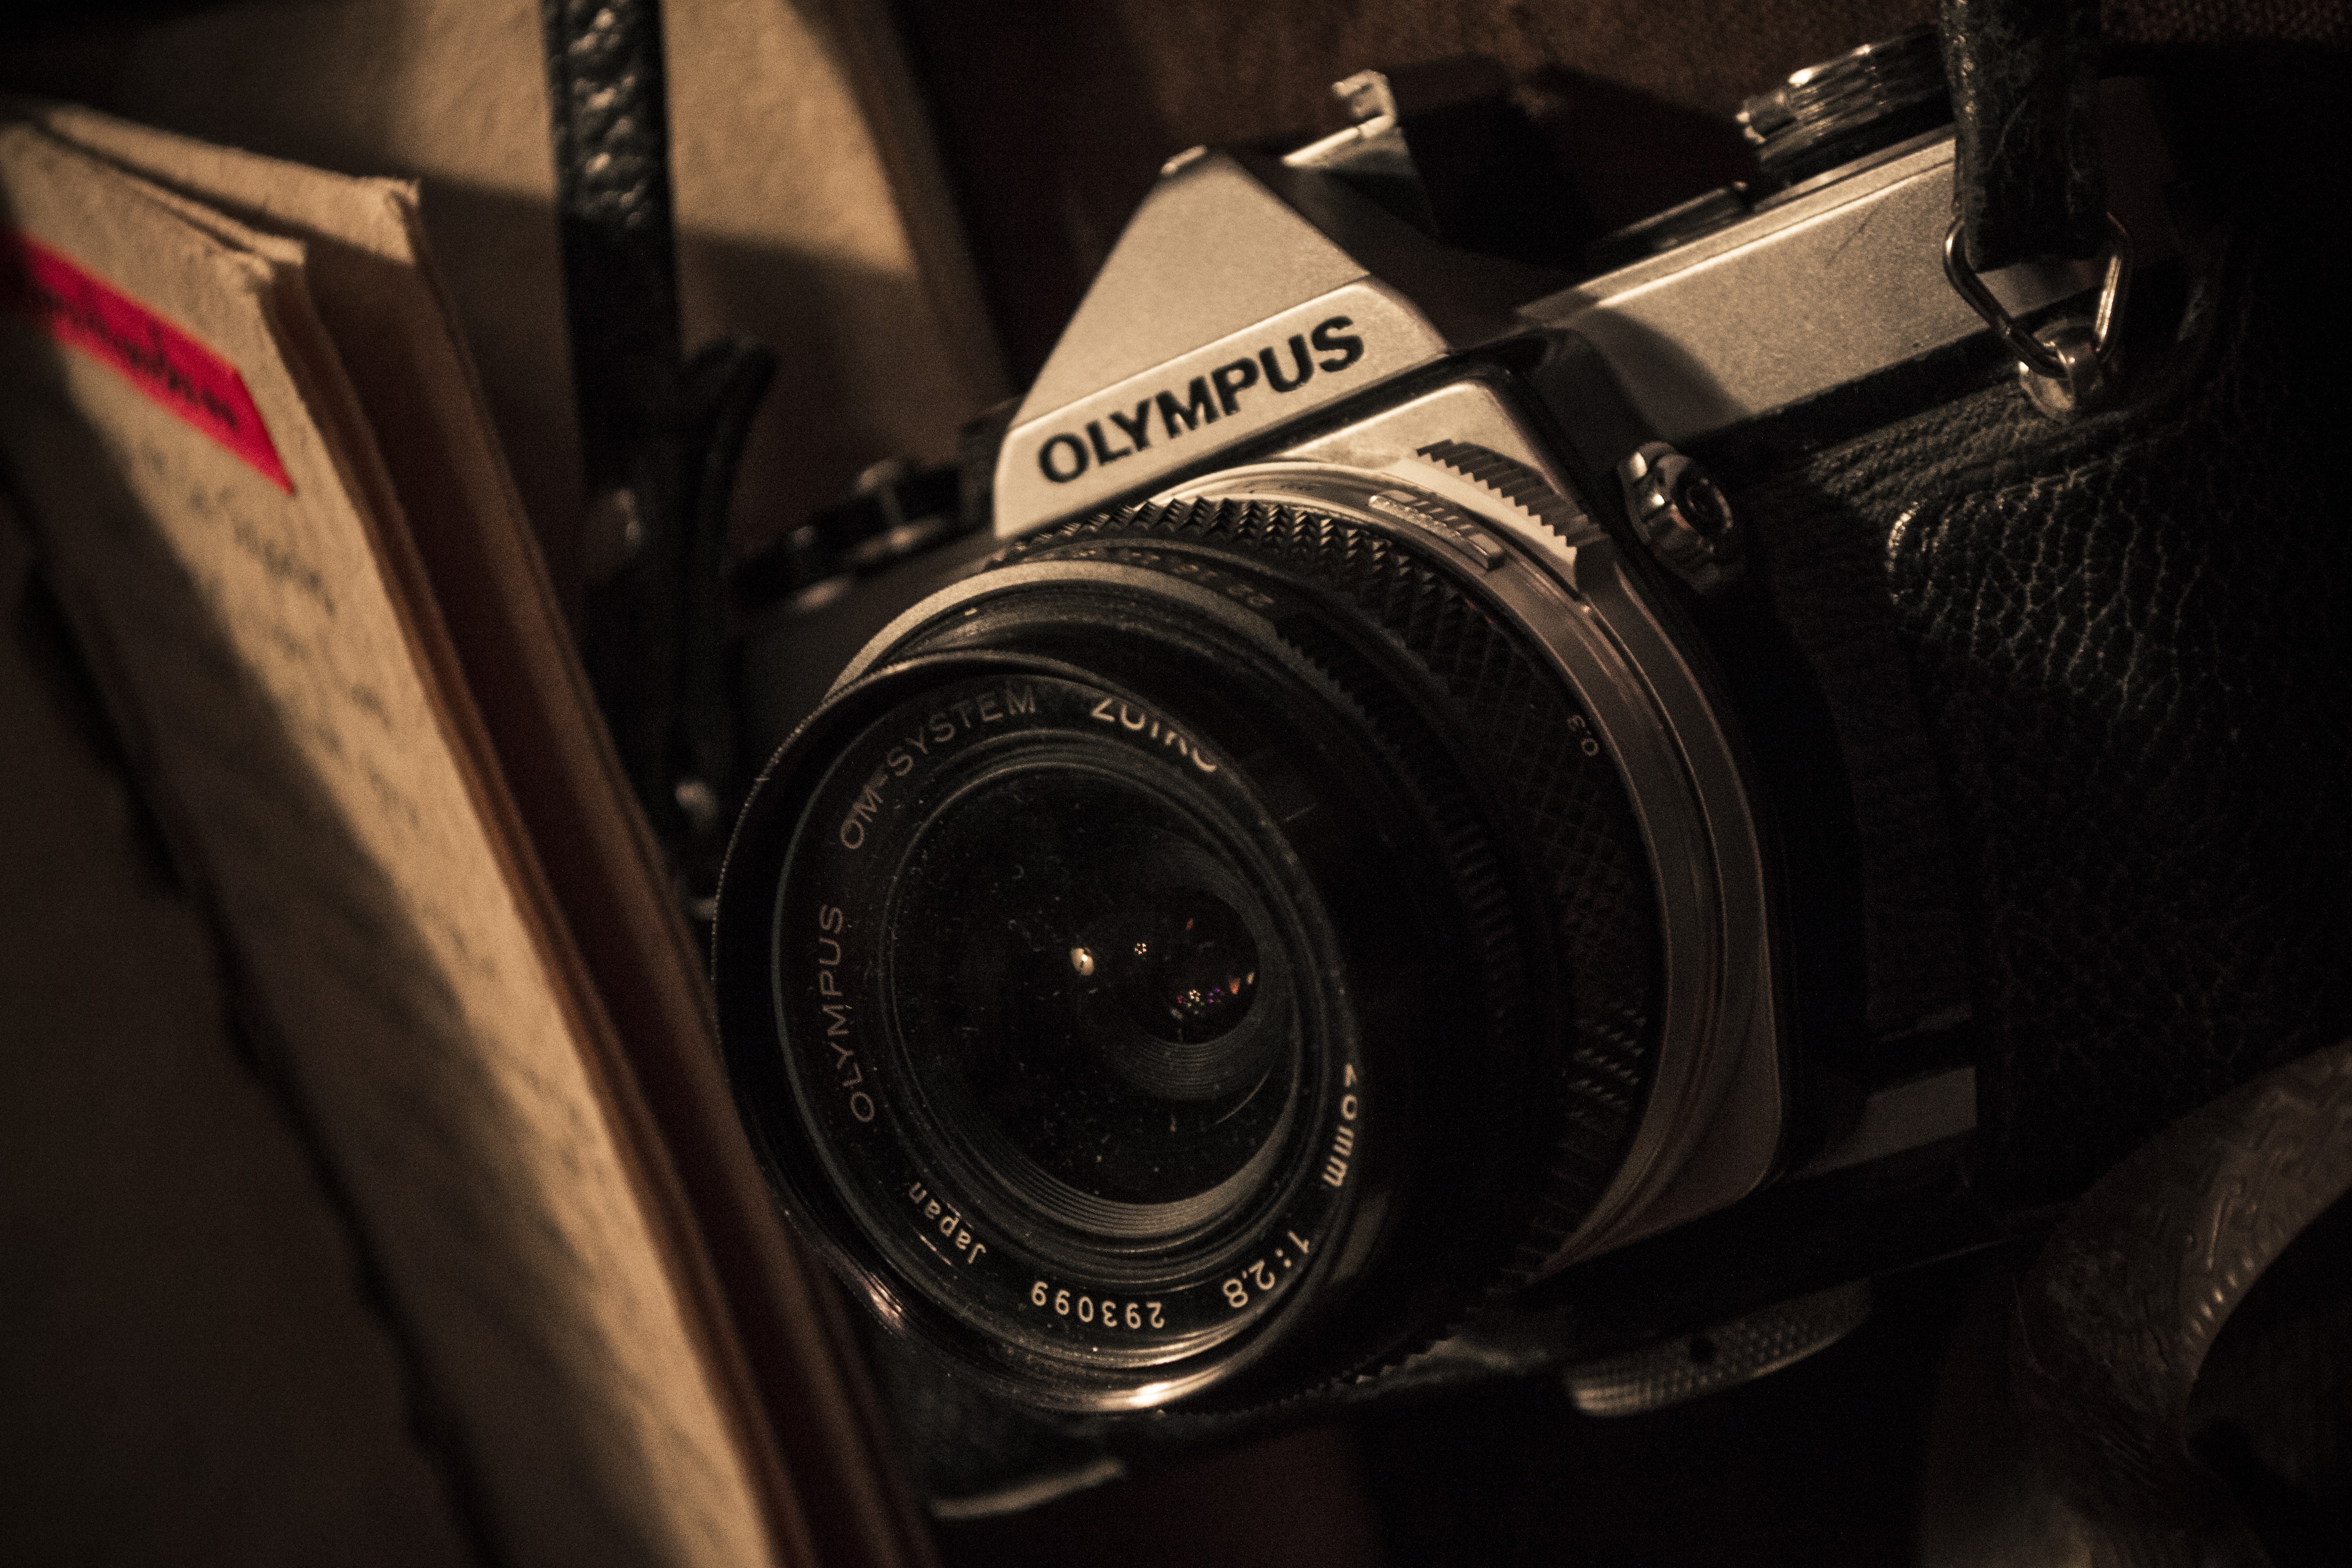
camera, photography, retro, old, photo, black, reflex camera, digital camera, olympus, photograph, cinematographer, digital slr, single lens reflex camera, cameras optics, mirrorless interchangeable lens camera